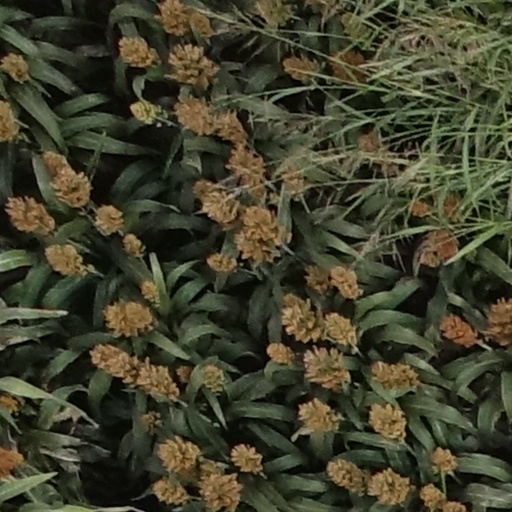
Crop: sorghum